Stokes House (Evening Shade, Arkansas)

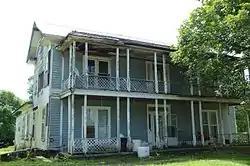

The Stokes House is a historic house on the east side of Cammack Street in Evening Shade, Arkansas. It is a two-story wood-frame structure with a side gable roof, and a pair of single-story additions extending to the rear. The front facade is dominated by an elegant Queen Anne porch, which is two stories in height and covers the full width of the house. It has delicate turned posts, a spindled frieze, and jigsaw-cut brackets. It is one of the community's finest examples of Queen Anne architecture.